Eloi Ferreira

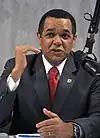
Eloi Ferreira in 2010

Eloi Ferreira de Araújo (born 15 June 1959) is a Brazilian zoologist and lawyer. He served as the Minister of Racial Equality from 2010 to 2011. He later served as the president of the Palmares Cultural Foundation from 2011 to 2013. He is a member of the Workers' Party (PT).